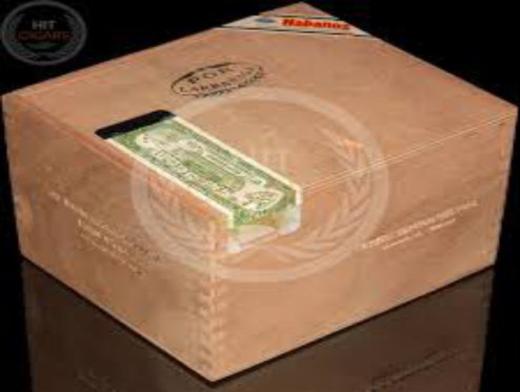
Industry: Necessities